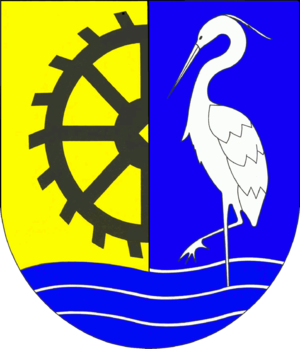
Meyn est une commune allemande de l'arrondissement de Schleswig-Flensbourg, Land de Schleswig-Holstein.